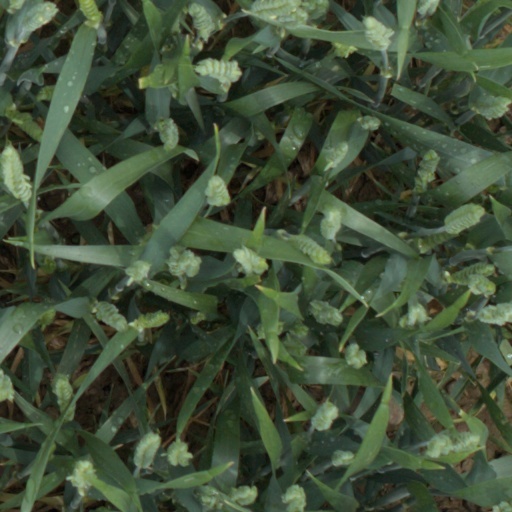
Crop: wheat